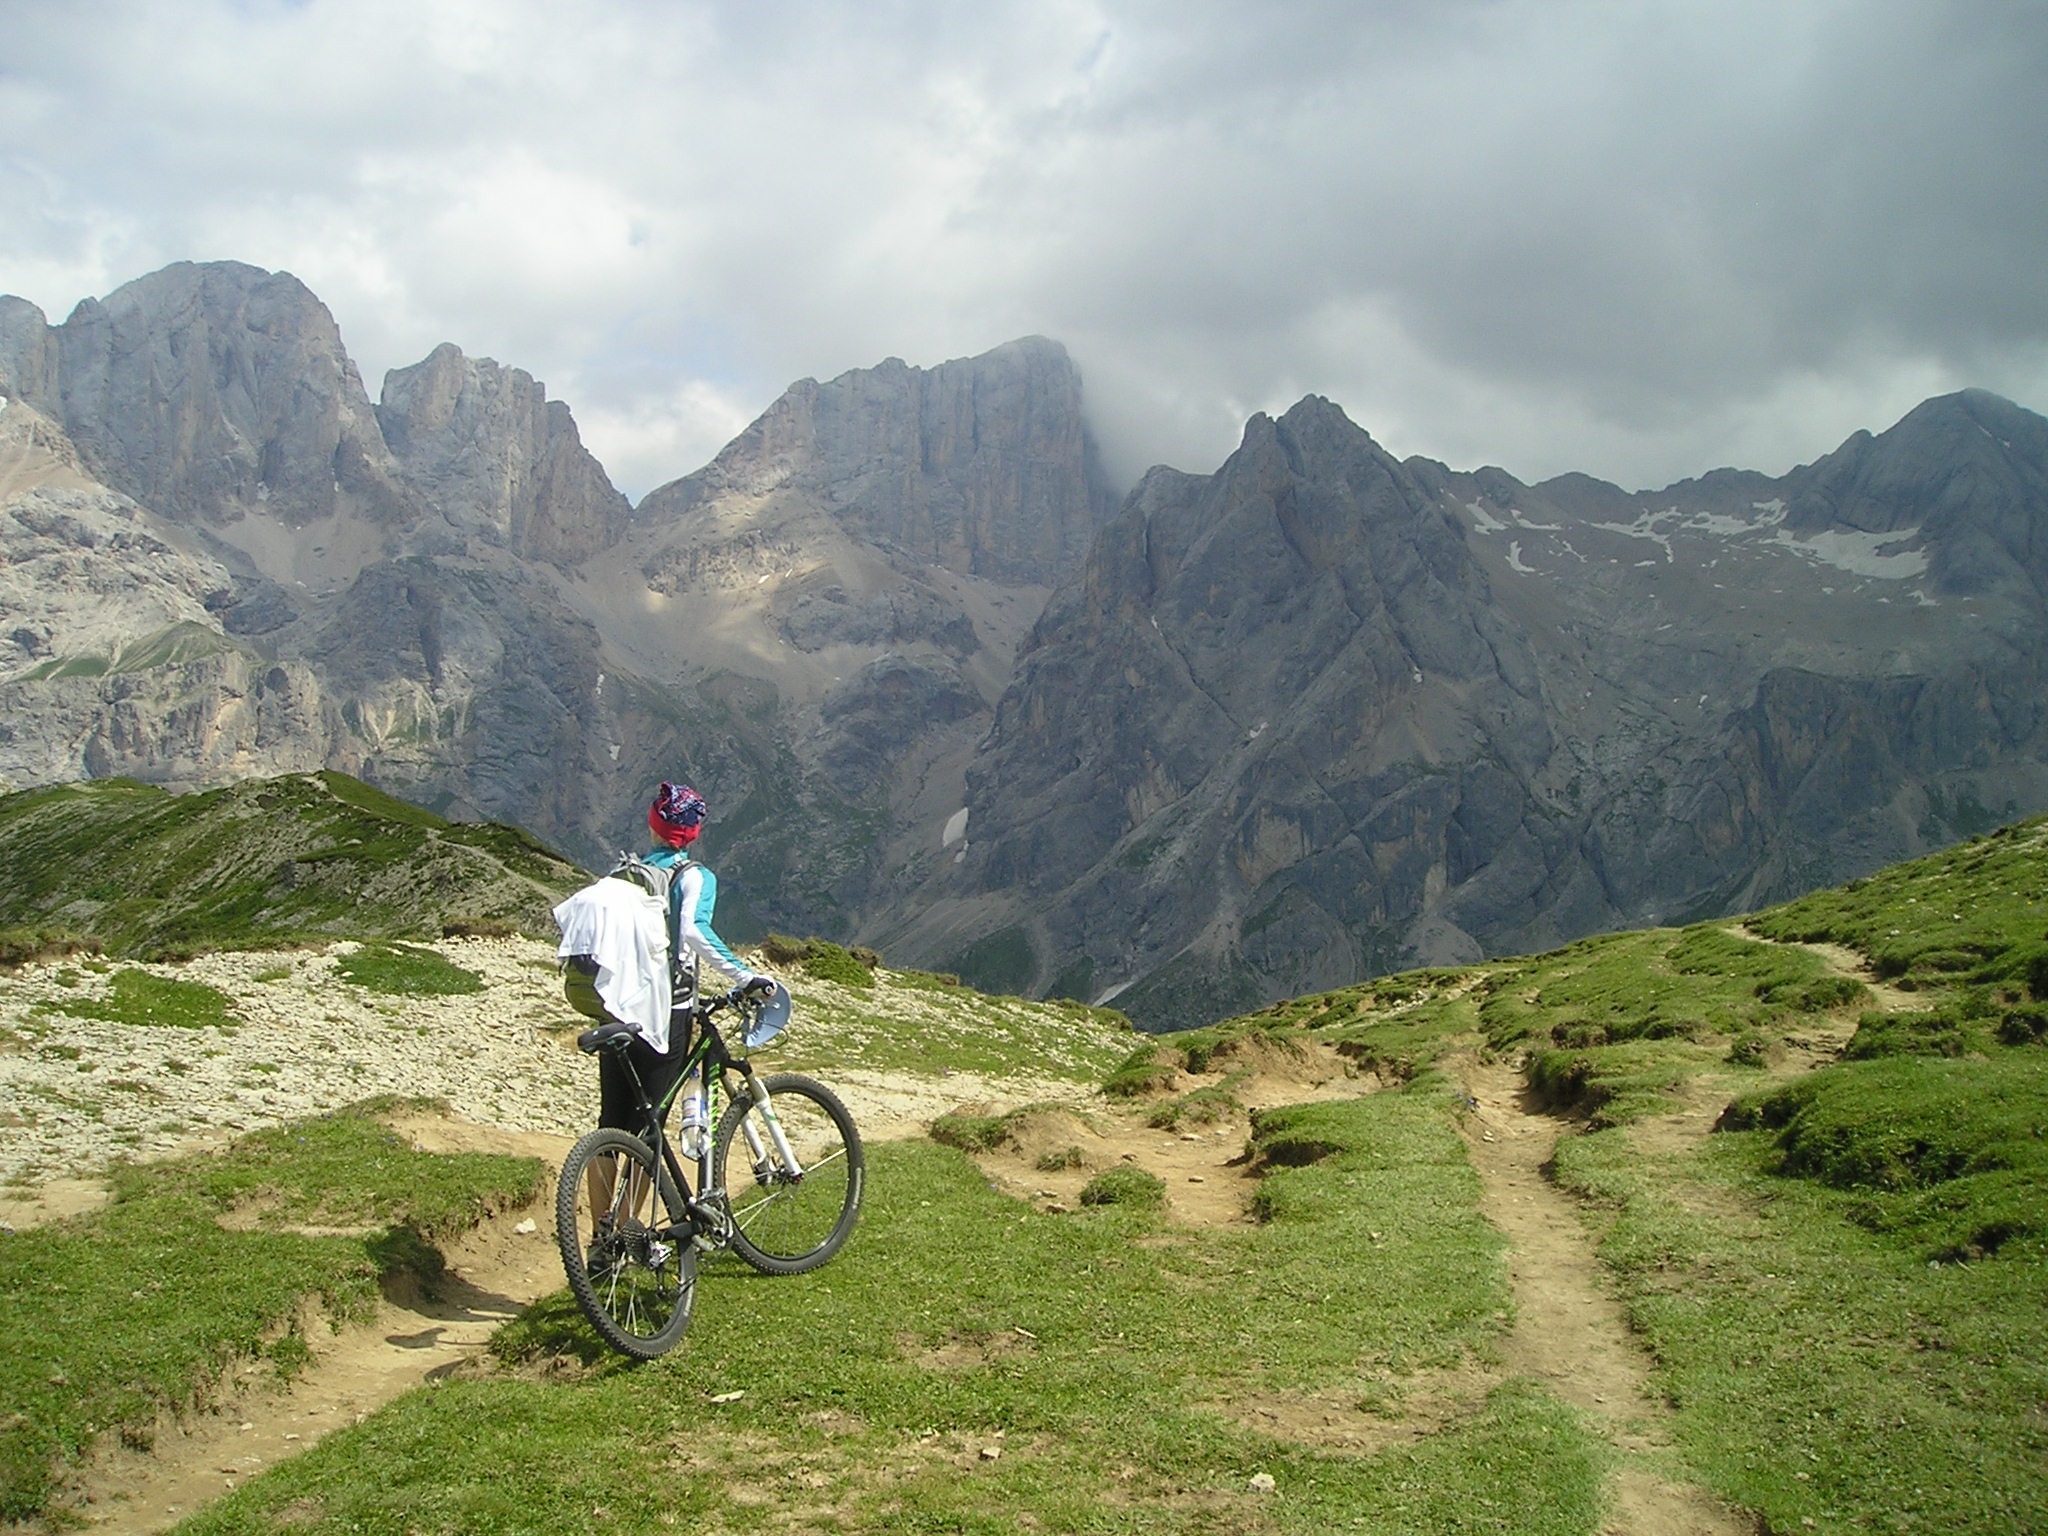
path, walking, mountain, girl, woman, trail, hill, adventure, view, bicycle, bike, valley, mountain range, panorama, vehicle, italy, alpine, extreme sport, ridge, sports equipment, mountain bike, cycling, tour, sports, mountains, alps, plateau, fell, away, freeride, dolomites, mountain biking, south tyrol, cloudiness, mountain pass, transalp, singletrail, mountainous landforms, cycle sport, marmolada south wall